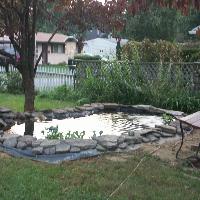
Weather: cloudy or overcast